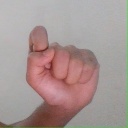
अक्षर: घ